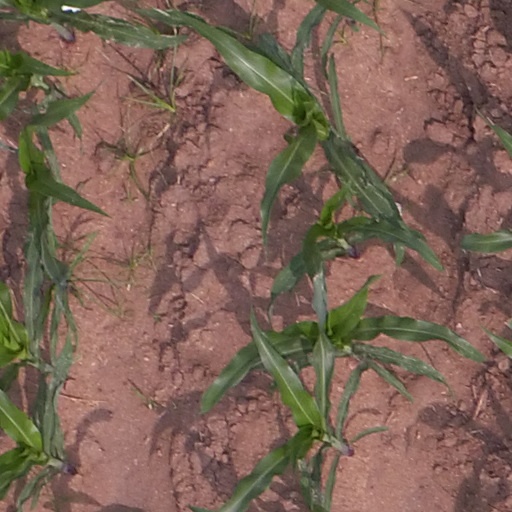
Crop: maize; corn